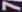
Number: 7